The Brass Bullet

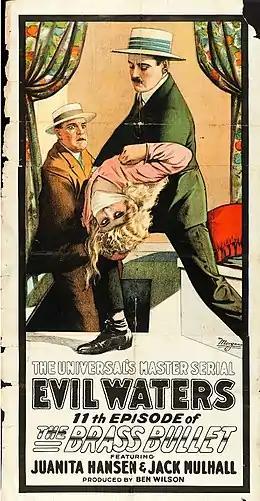
Poster for episode 11, "Evil Waters"

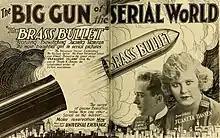
Advertisement for the serial

Like many American films of the time, "The Brass Bullet" was subject to cuts by city and state film censorship boards. For example, the Chicago Board of Censors required cuts: